Crédit Mobilier scandal

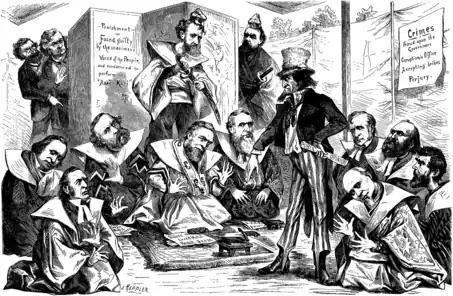
A political cartoon depicts Uncle Sam directing Congressmen implicated in the scandal to commit ""Hari-Kari" (ritual suicide)

Maury Klein, in his wide-ranging analysis of the scandal boils down the issue: "Did the builders of the road defraud the government? And did they attempt to gain influence in Congress through bribery? The evidence suggested that the answer to the first was no, and to the second a qualified yes."